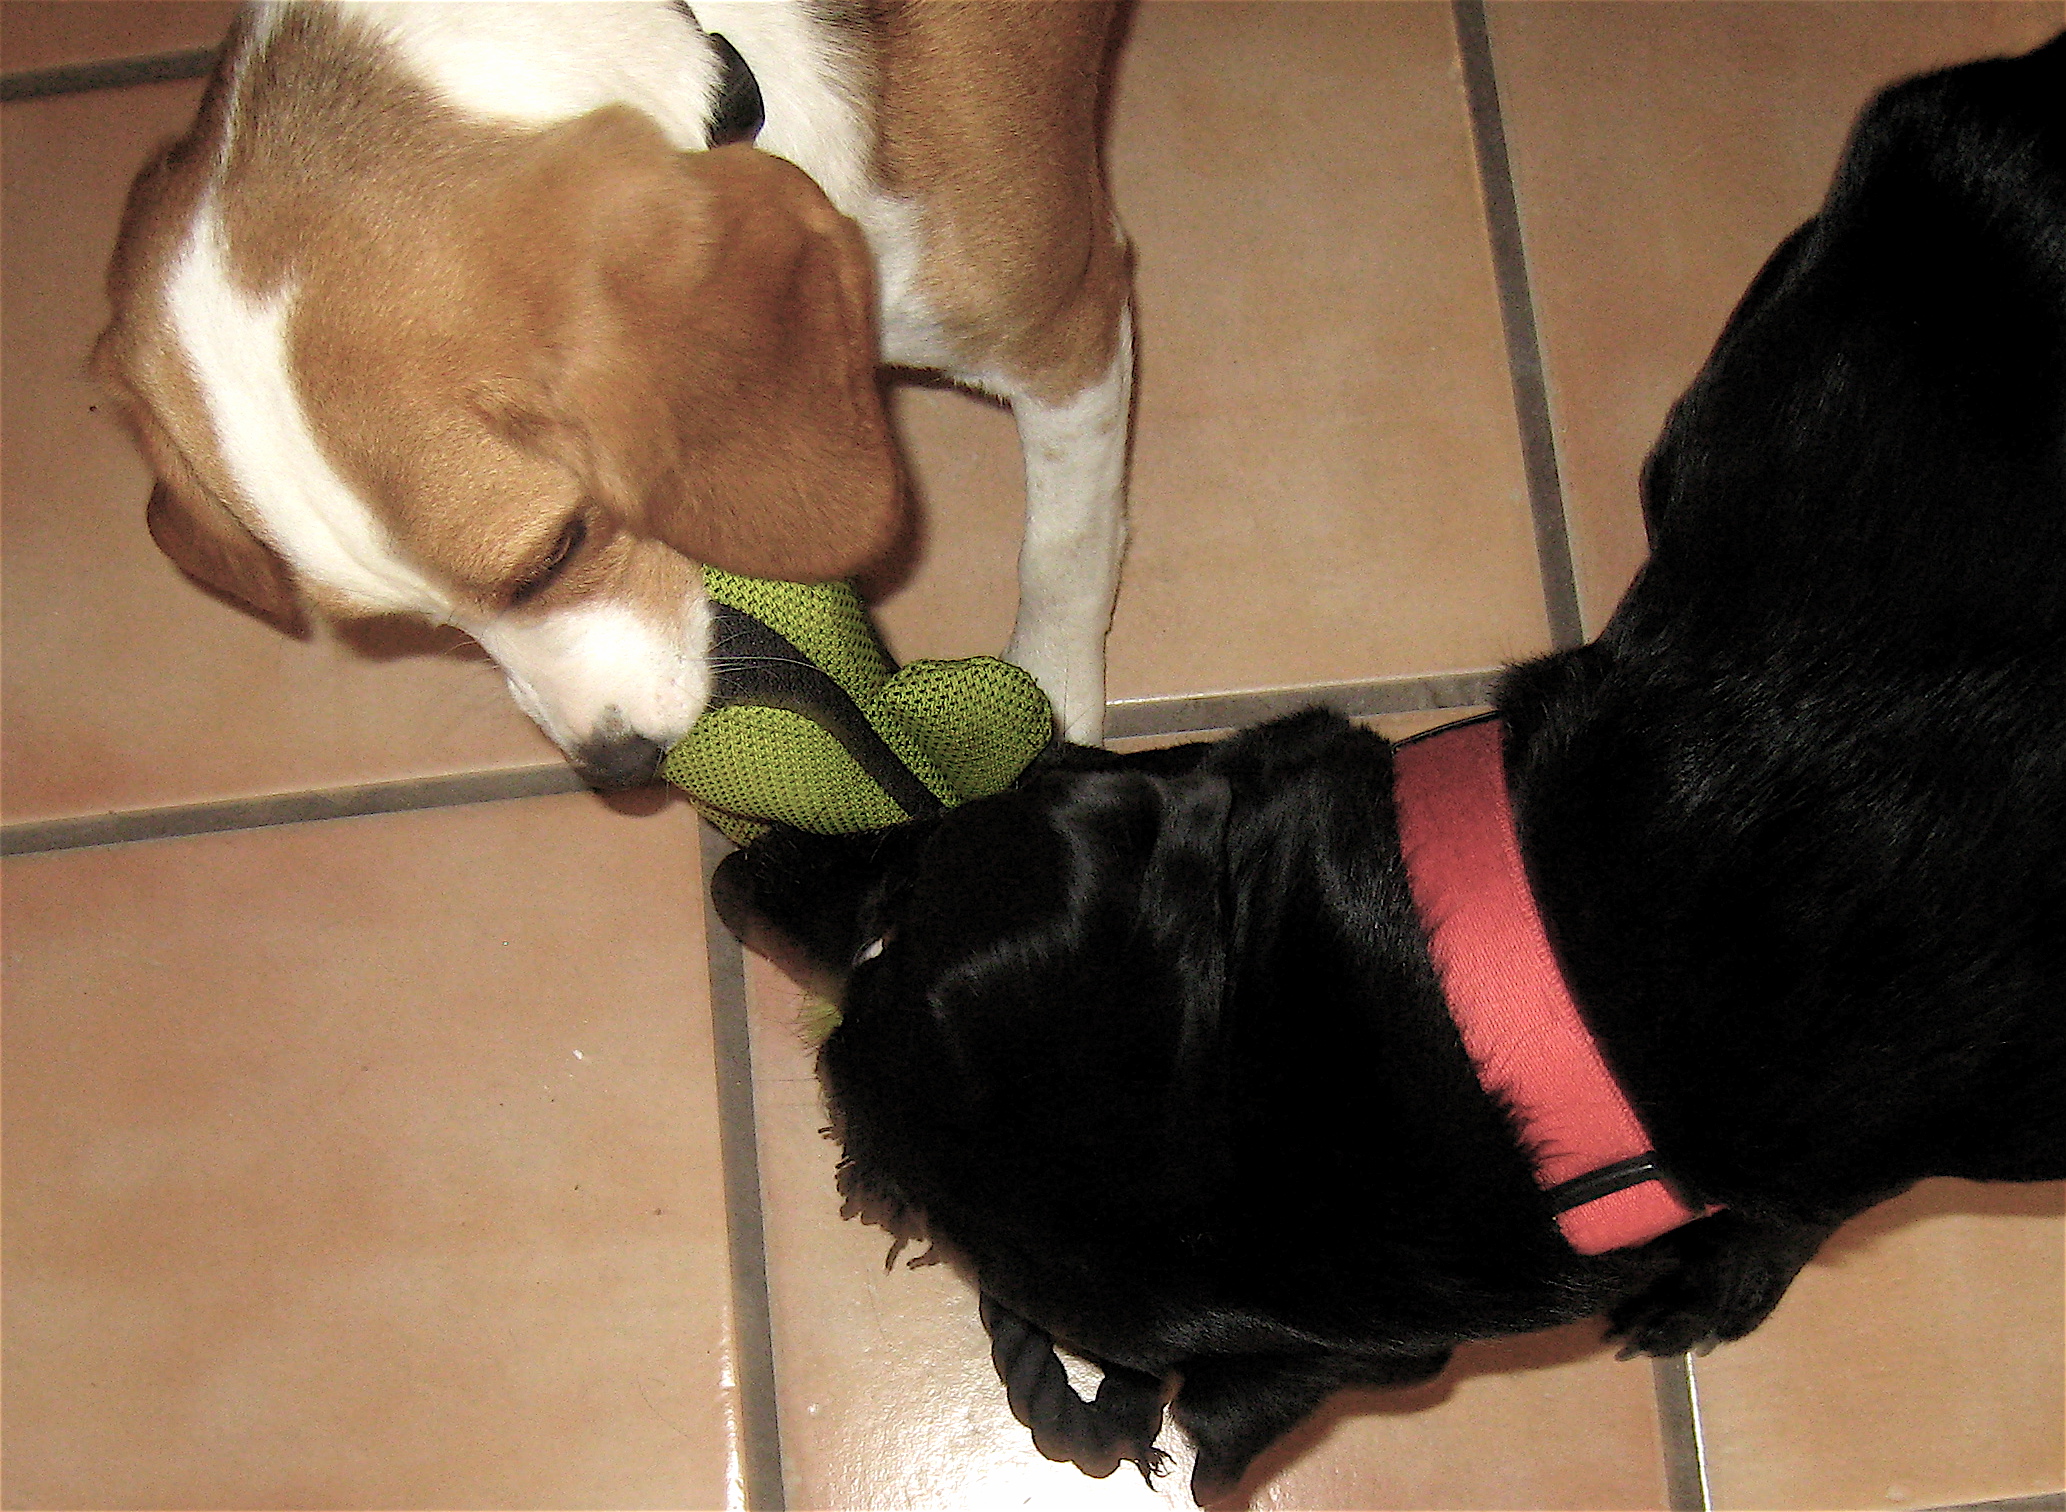
dog, mammal, vertebrate, fresa, dog like mammal